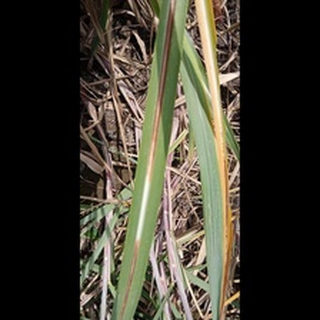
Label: sugarcane_red_rot